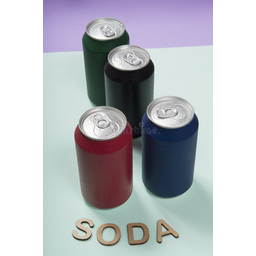
Label: metal